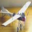
Label: airplane